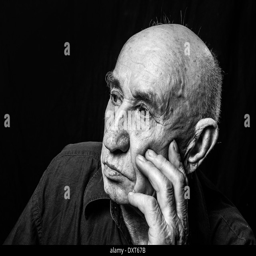
studio portrait of an old man